Craft beer

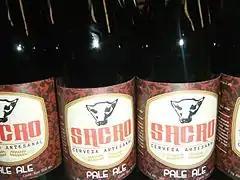
Mexican craft beer from Tequixquiac in Zumpango Region

The term "microbrewery" originated in the UK in the late 1970s to describe the new generation of small breweries that focused on producing traditional cask ale independently of major brewers or pub chains. In 1972, Martin Sykes established Selby Brewery as the first new independent brewing company in 50 years. "I foresaw the revival in real ale, and got in early", he said. Another early example was the Litchborough Brewery founded by Bill Urquhart in 1974. Alongside commercial brewing, training courses and apprenticeships were offered by Litchborough, with many of the UK movement's early pioneers passing through its courses prior to setting up their own breweries.